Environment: real
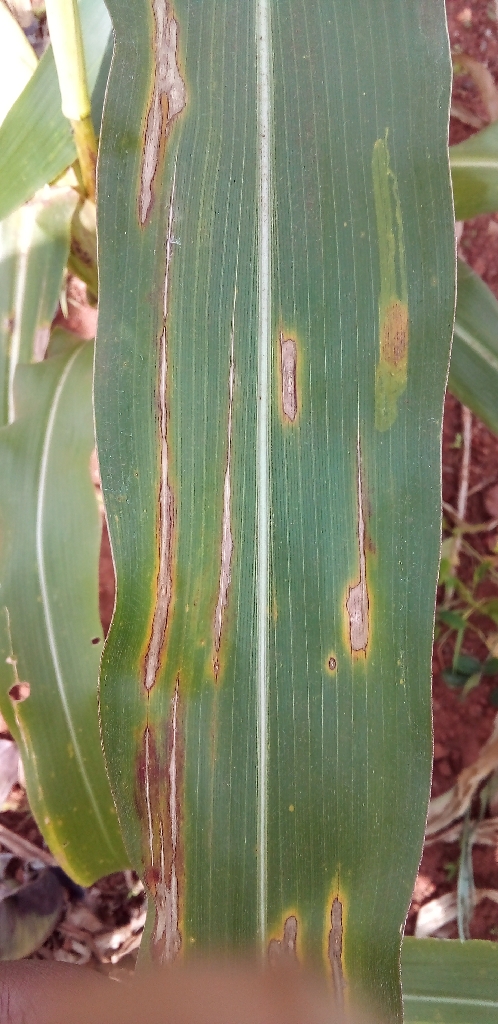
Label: northern_corn_leaf_blight